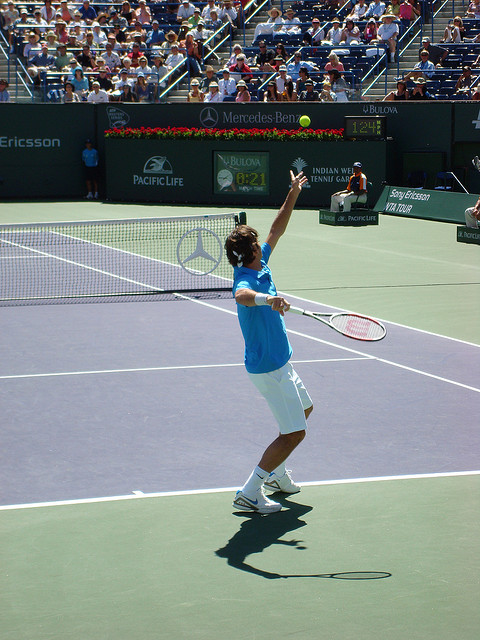
một nam vận động viên tennis đang tung quả bóng lên cao để phát bóng